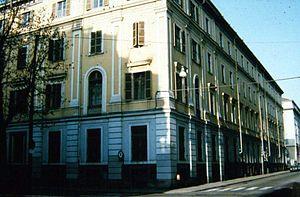
Léonard Murialdo, né le 6 octobre 1828 à Turin et y décédé le 30 mars 1900, est un prêtre italien, fondateur de la congrégation de saint Joseph et directeur du Collegio Artigianelli pour l'assistance à l'insertion dans le monde du travail de la jeunesse.